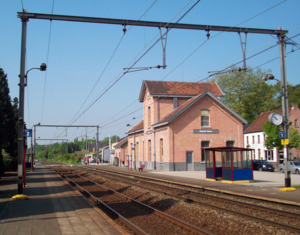
La gare de Sinay, est une gare ferroviaire située le long de la ligne 59 à Sinay, une section de la ville de Saint-Nicolas. Elle a été ouverte en 1849. Jusqu'en 1909, cette gare s'appelait Mille Pommes, du nom d'une auberge à la frontière entre Waesmunster, Sinay et Belsele où se trouve la gare.